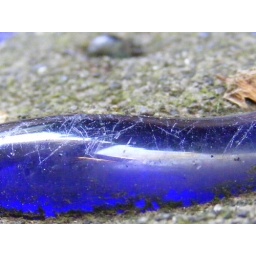
glass rings in sidewalk 04